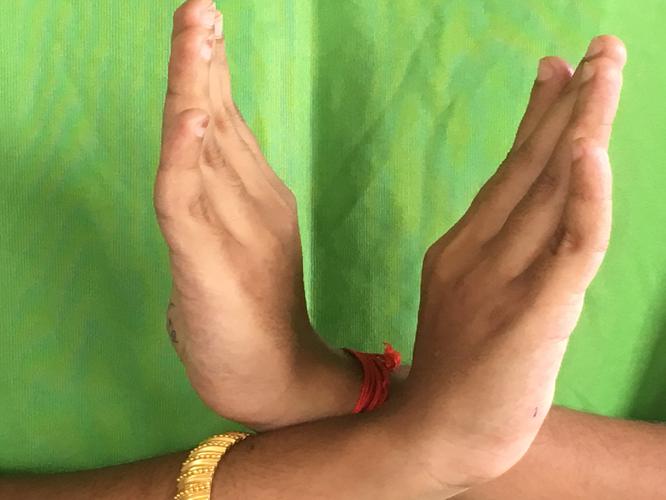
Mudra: Swastikam
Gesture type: double_hand